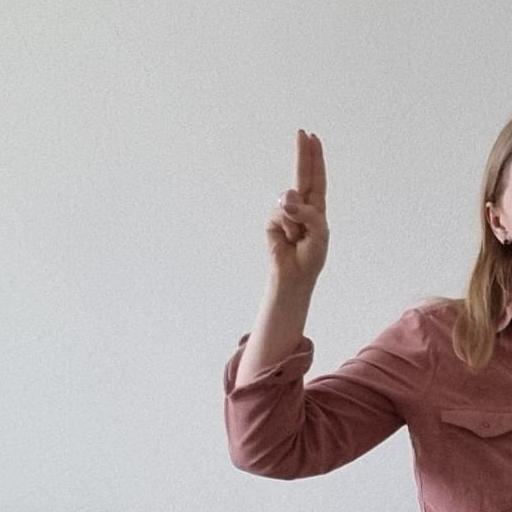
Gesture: two_up